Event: Nepal Earthquake
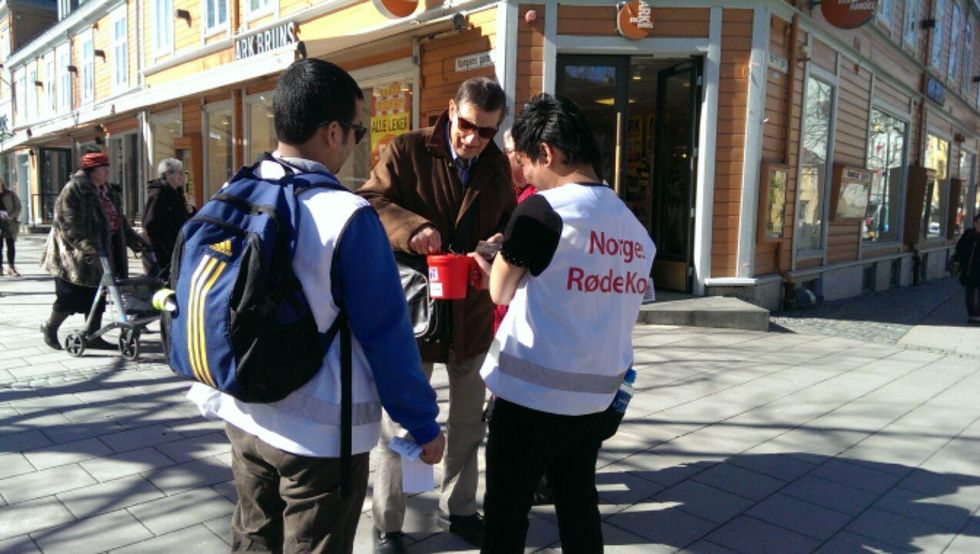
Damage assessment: no_damage